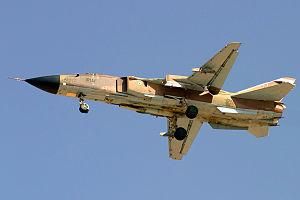
Le Soukhoï Su-24 est un bombardier tout-temps à géométrie variable de première ligne russe. Au total, environ 1 400 exemplaires en ont été produits.